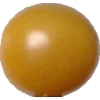
Label: tomato_cherry_yellow